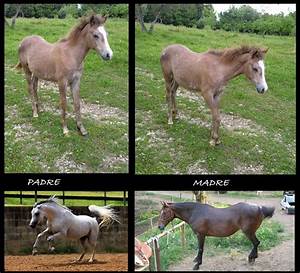
Label: cavallo